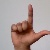
The image shows a hand gesture representing the letter 'L' in Indian Sign Language.